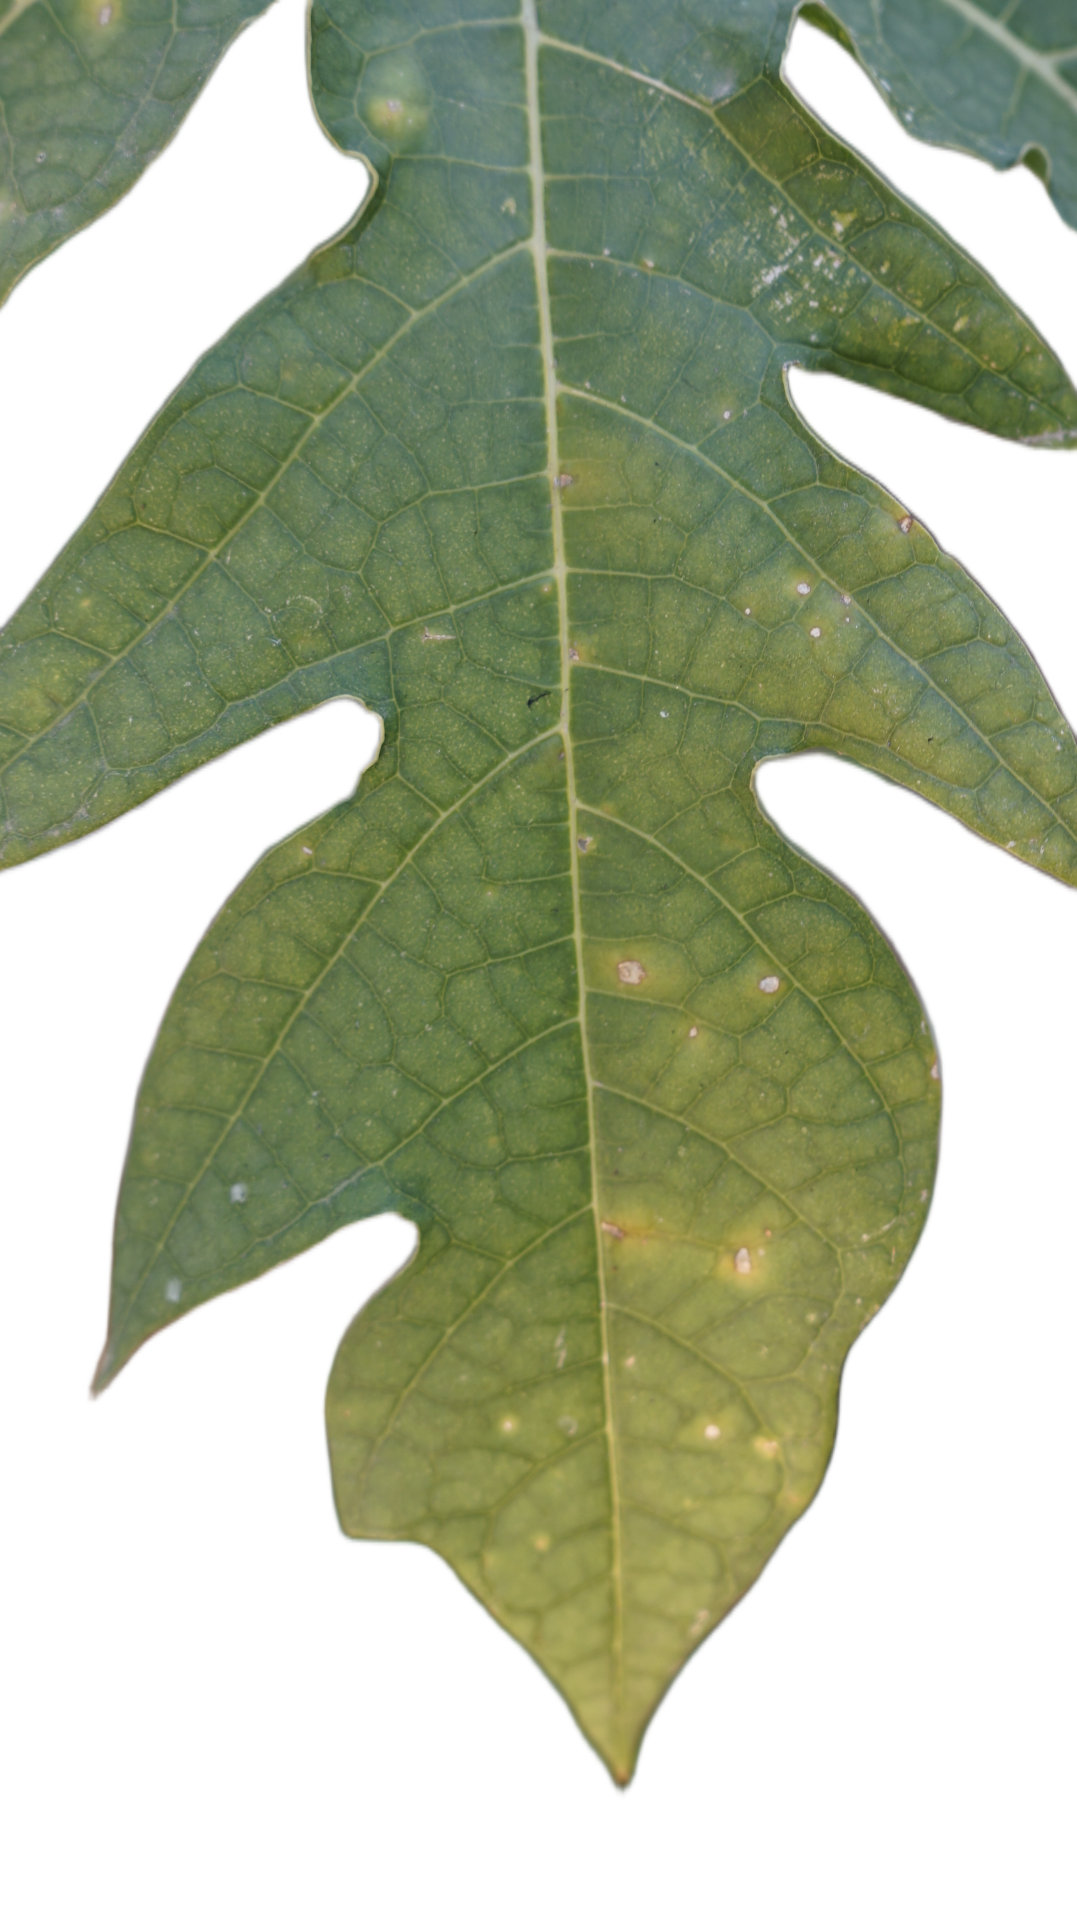
Crop: Papaya
Label: Carica_Insect_Hole